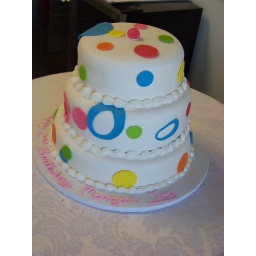
A 3 tier cake covered in white fondant decorated with multi colored fondant circles and dots